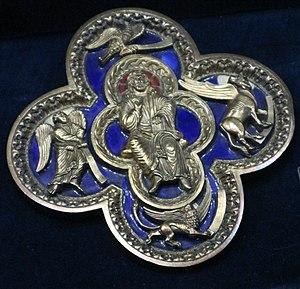
Le Christ et le tétramorphe, argent doré, émail Cathédrale Saint-Jean Baptiste André Favier
André Favier est un orfèvre d’église lyonnais du XIXᵉ siècle, fondateur de la maison Favier.